Cephalotus

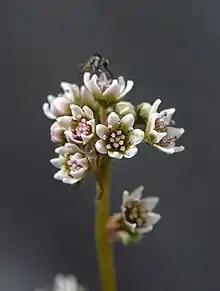
Inflorescence of Cephalotus follicularis in cultivation.

"Cephalotus" are cultivated worldwide. In the wild, they prefer warm day-time temperatures of up to 25 degrees Celsius during the growing season, coupled with cool night-time temperatures. It is commonly grown in a mixture of sphagnum peat moss, perlite, and sand, a reasonable humidity (60–80%) is also preferred. It is successfully propagated from root and leaf cuttings, usually non-carnivorous leaves although pitchers can also be used. A dormancy period is probably crucial to long-term health of the plant.